Jesse James Meets Frankenstein's Daughter

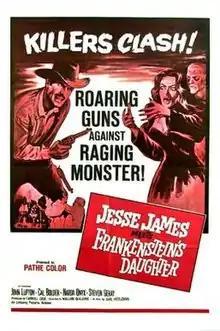
Theatrical release poster

Jesse James Meets Frankenstein's Daughter is a low-budget horror Western film released in 1966, in which a fictionalized version of the real-life western outlaw Jesse James encounters the fictional "grand"daughter (the film's title notwithstanding) of the famous Dr. Frankenstein. The film was originally released as part of a double feature along with "Billy the Kid Versus Dracula" in 1966. Both films were shot in eight days at Corriganville Movie Ranch and at Paramount Studios in mid-1965; both were the final feature films of director William Beaudine. The films were produced by television producer Carroll Case for Joseph E. Levine.